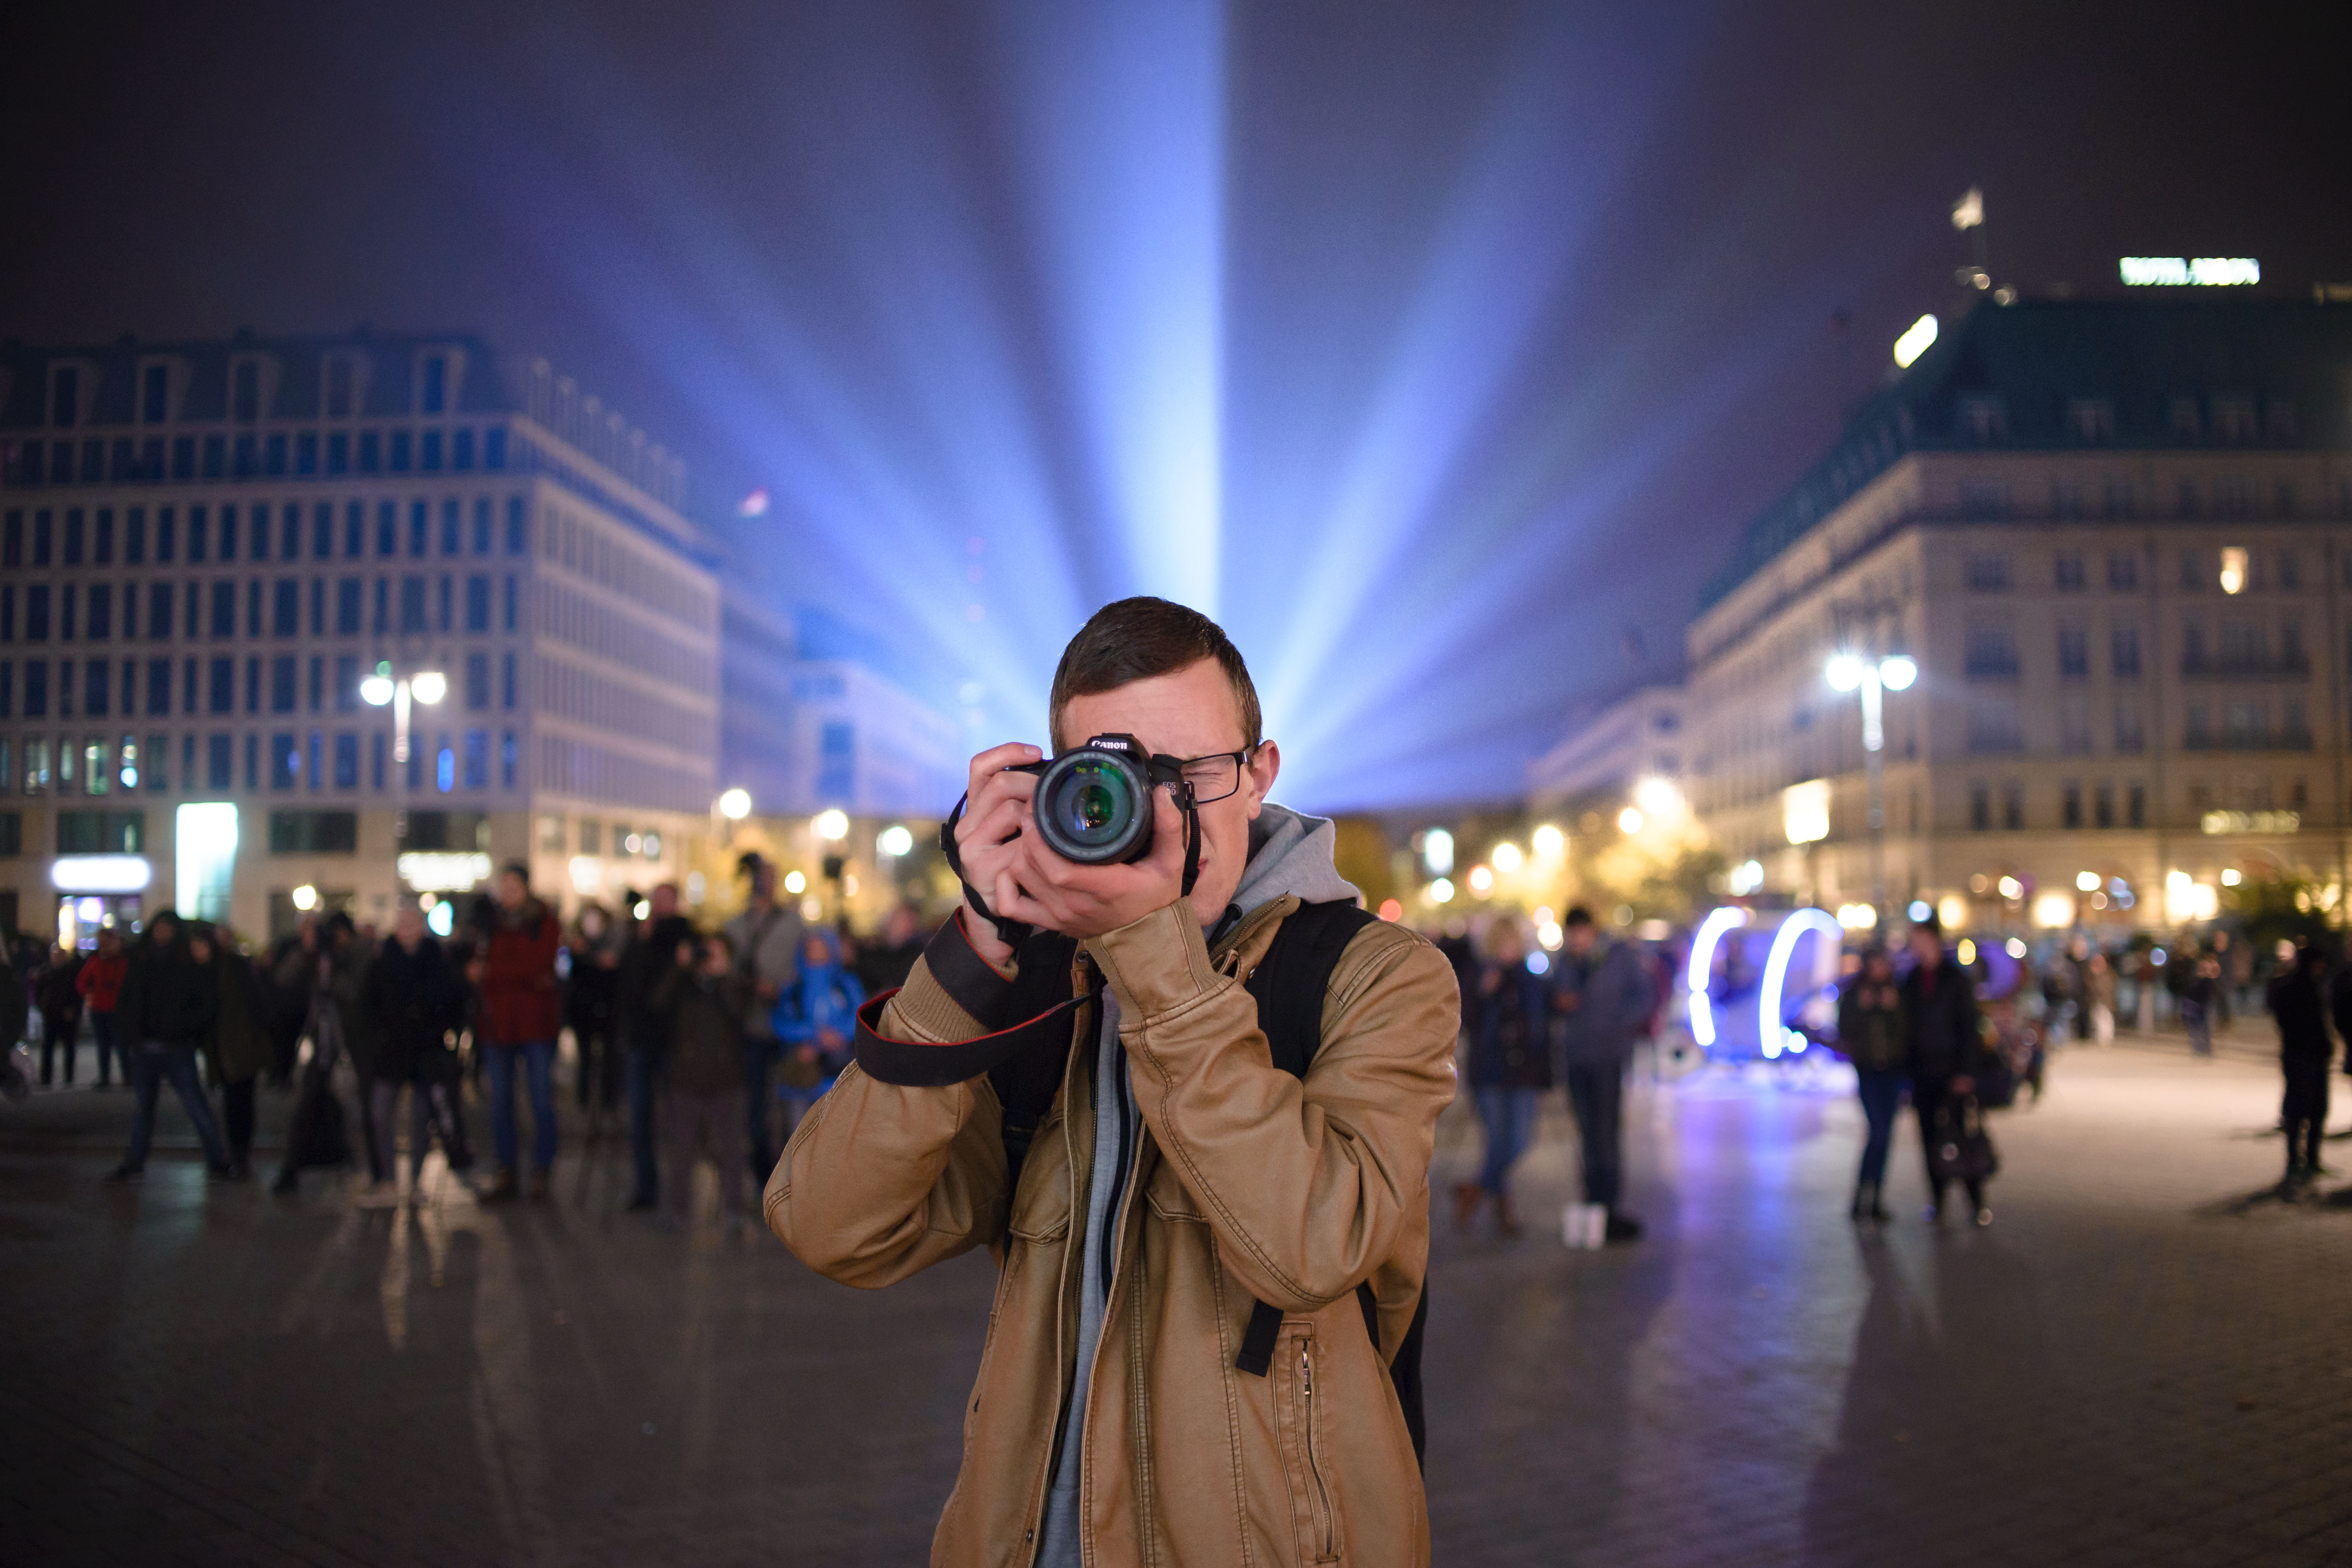
night, crowd, evening, clothing